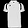
Label: T - shirt / top